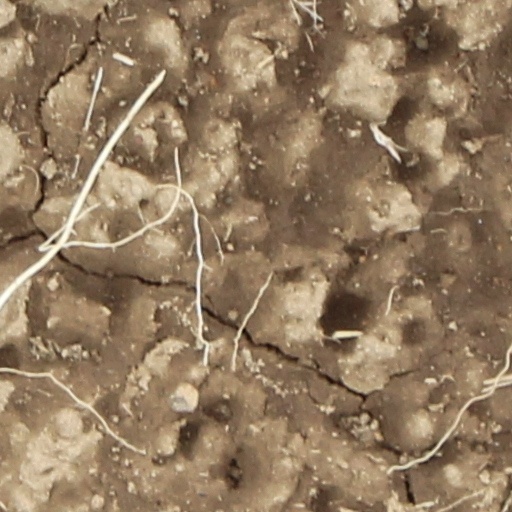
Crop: wheat